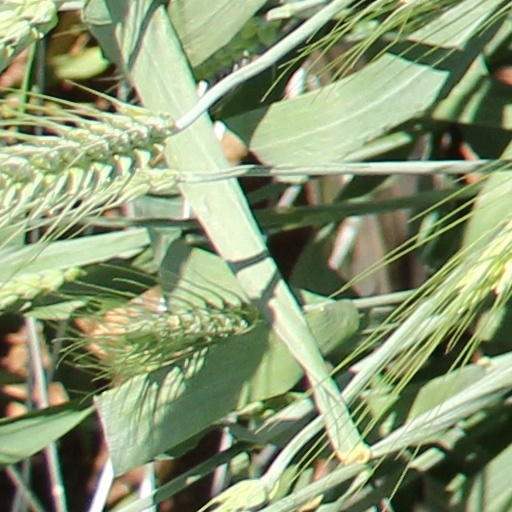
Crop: wheat